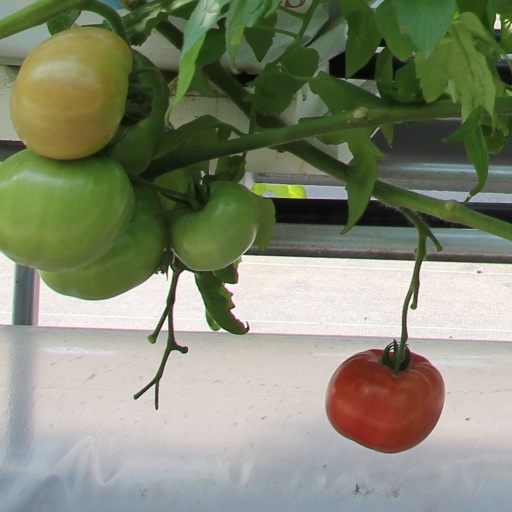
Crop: tomato